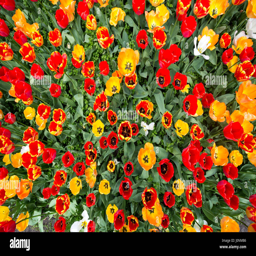
top view of a field of yellow , red and orange flowers